Panevėžys urban area

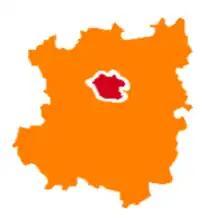
Panevėžys City (red) and District (orange) Municipalities

The Panevėžys urban area (known in Lithuanian as: "Panevėžio aglomeracija") is the urban area of Panevėžys. The urban area covers two municipalities in the Panevėžys County, with an area of 60 km